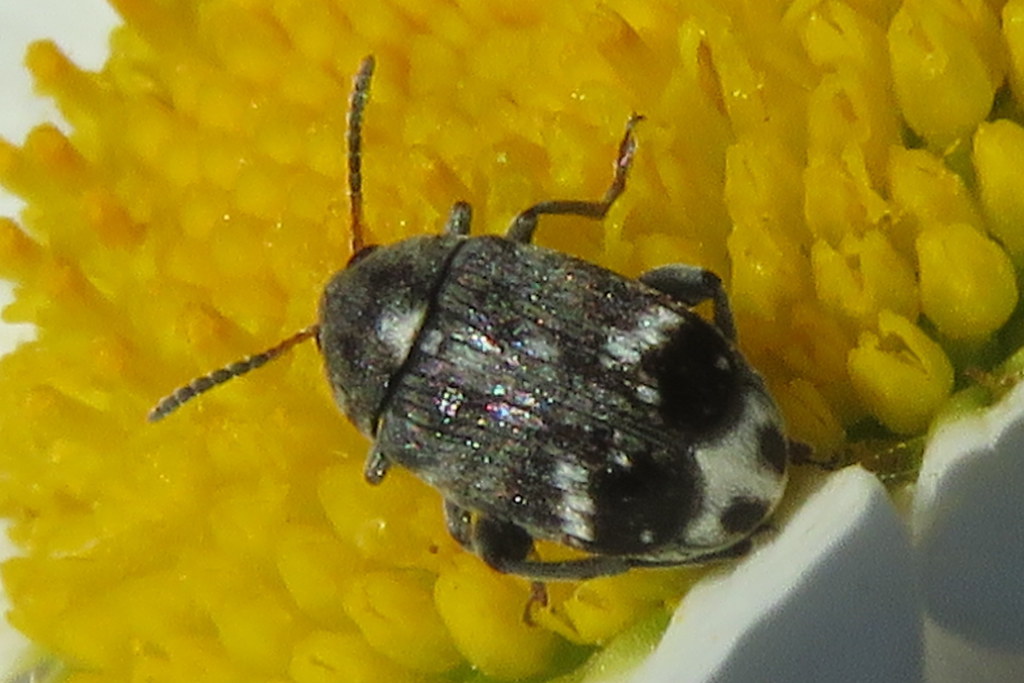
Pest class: pea_weevil